Richard Bentley (publisher)

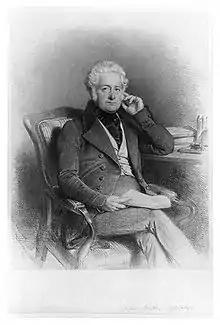
Lithograph portrait by Charles Baugniet, 1844

Richard Bentley (24 October 1794 – 10 September 1871) was a 19th-century English publisher born into a publishing family. He started a firm with his brother in 1819. Ten years later, he went into partnership with the publisher Henry Colburn. Although the business was often successful, publishing the famous "Standard Novels" series, they ended their partnership in acrimony three years later. Bentley continued alone profitably in the 1830s and early 1840s, establishing the well-known periodical "Bentley's Miscellany". However, the periodical went into decline after its editor, Charles Dickens, left. Bentley's business started to falter after 1843 and he sold many of his copyrights. Only 15 years later did it begin to recover.